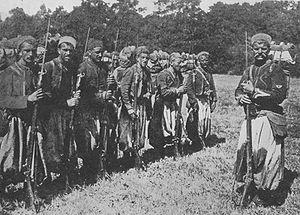
Les zouaves sont des unités françaises d'infanterie légère appartenant à l'Armée d'Afrique. Souvent associés à l'image des batailles du Second Empire et connus pour leur uniforme singulier, ces unités ont existé de 1830 à 1962.
Le boléro est une forme de veste courte ou un gilet non boutonné, s'arrêtant au-dessus de la taille et porté à l'origine par les danseurs du boléro, en Andalousie.
Le 4ᵉ régiment de zouaves était un régiment d'infanterie appartenant à l'Armée d'Afrique qui dépendait de l'armée de terre française.